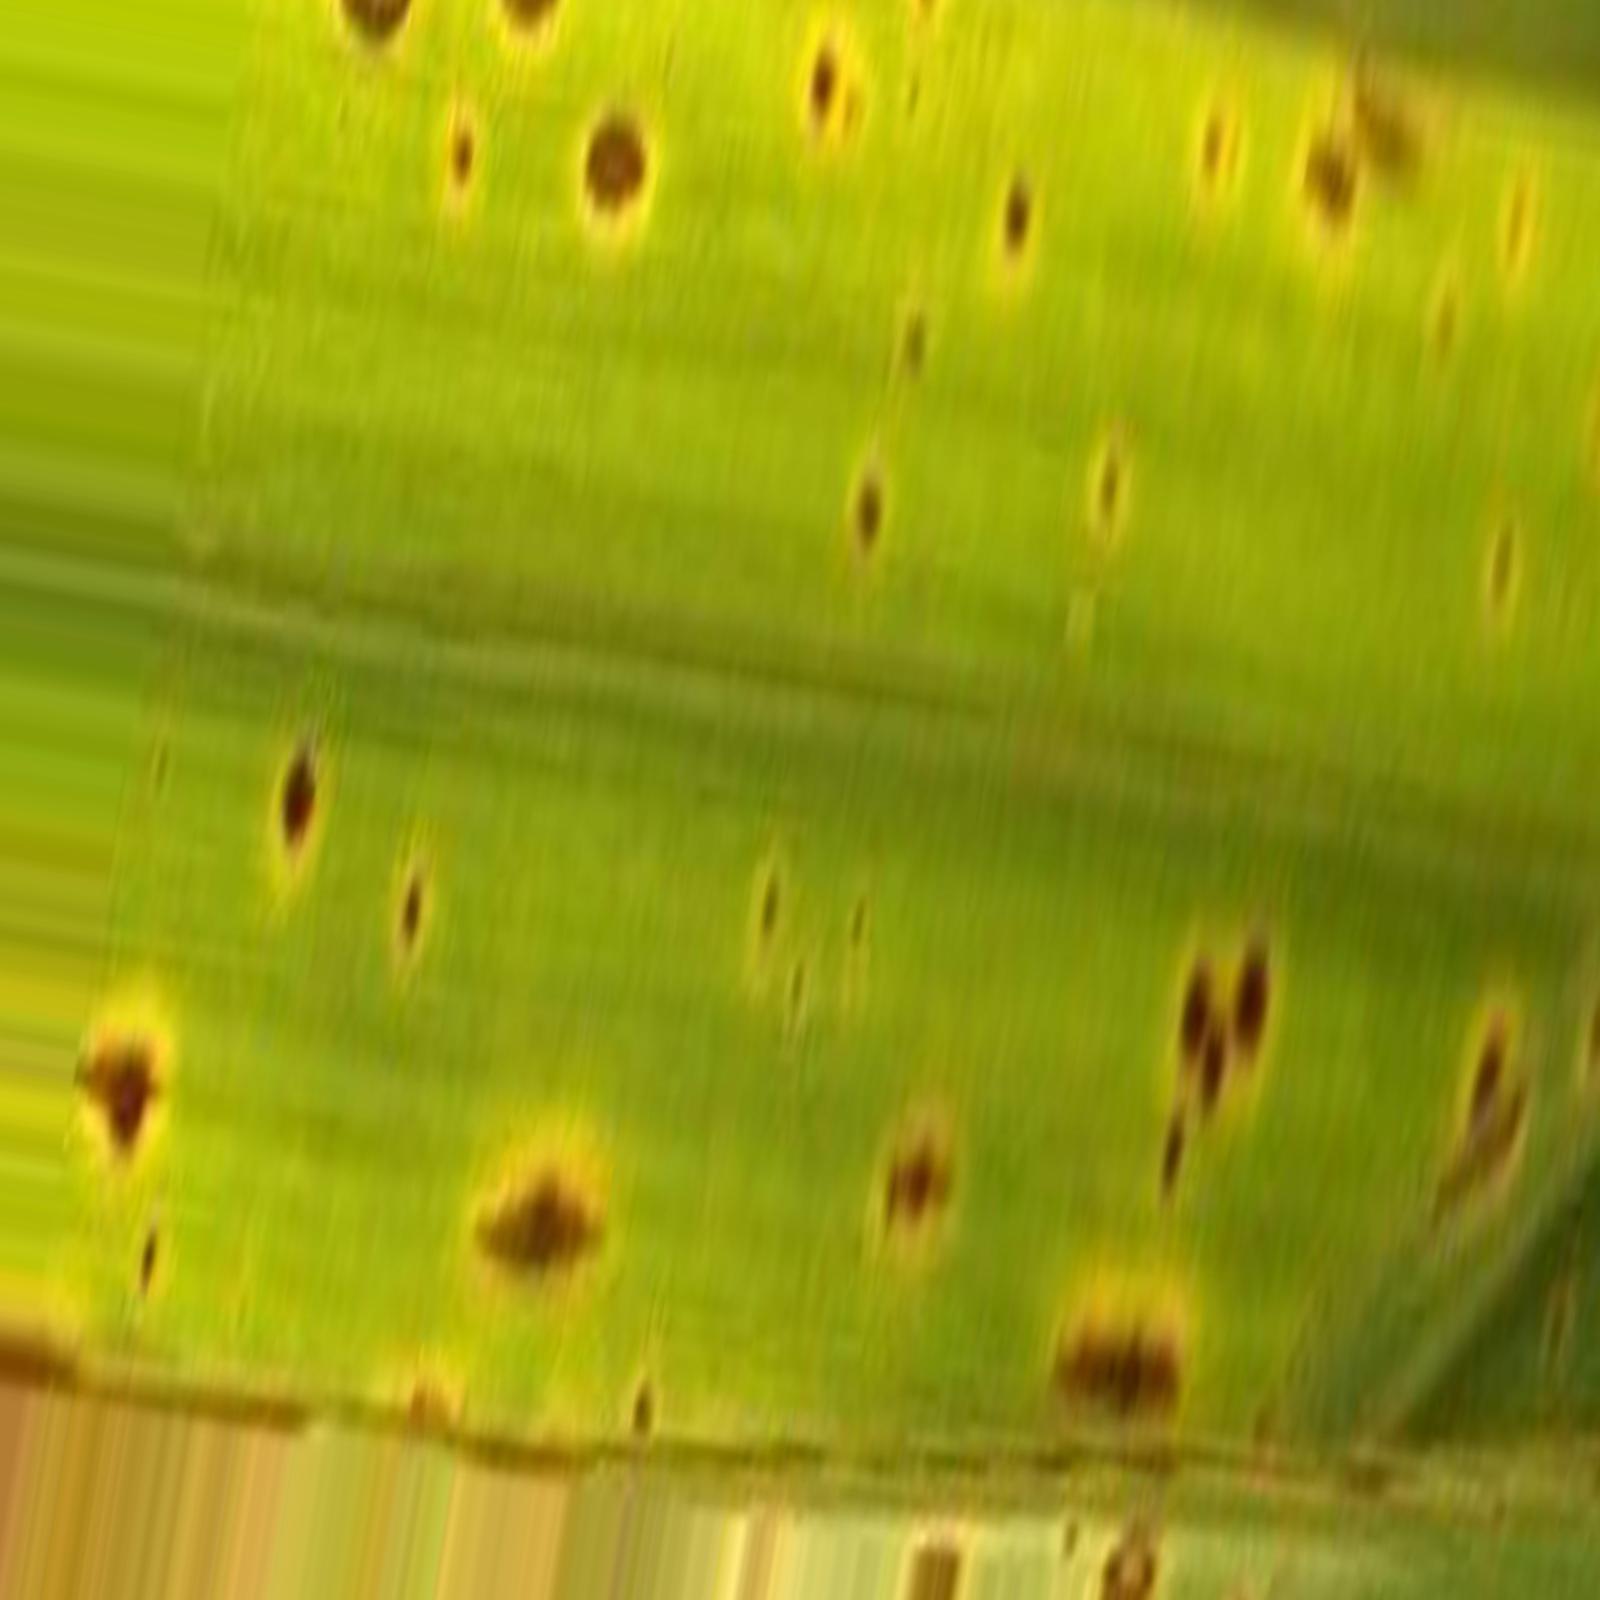
Nhãn: Bệnh Đốm Nâu ( Brown spot )